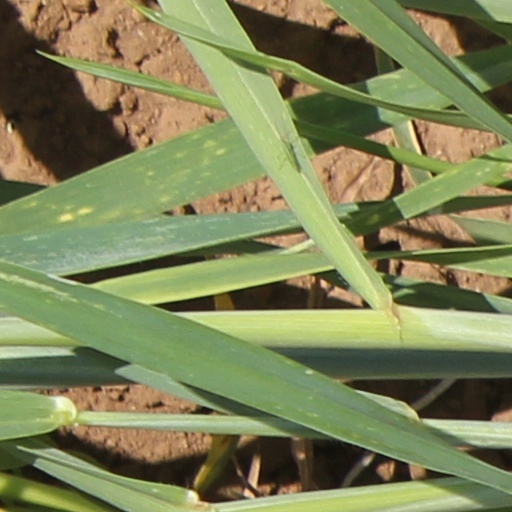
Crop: wheat